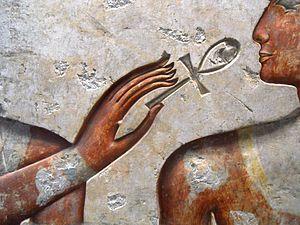
Selon les Anciens Égyptiens, la composition de l'être humain dépasse la simple dualité entre le corps et l'âme. Chaque individu compte en lui une dizaine de composantes matérielles et immatérielles qui l'intègrent dans la sphère terrestre du sensible et dans la sphère impalpable des dieux et ancêtres. Après la mort, grâce à ses composantes éthérées, l'individu peut espérer une survie posthume dans la tombe et une existence immortelle auprès des puissances surnaturelles qui règlent les phénomènes cosmiques. La conservation du souffle de vie est cependant conditionnée par le respect, la vie durant, des principes de la Maât et par la maîtrise efficace de la magie-Heka. Cette dernière est à la fois une puissance intérieure et un savoir livresque qui permettent aux humains de s'assimiler aux dieux.